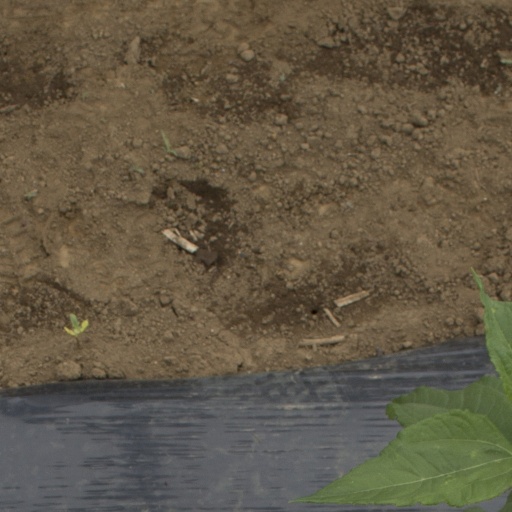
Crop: Jerusalem artichoke